Raid on Boulogne

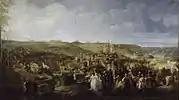
The French invasion army encamped around Boulogne during Napoleon's visit in August

Napoleon had marked out the Channel port of Boulogne as one of the main embarkation points for his "Armée de l'Angleterre". Preparations for an invasion flotilla to carry French troops across the Channel from a number of ports had been underway since the late 1790s, but had been temporarily shelved by the Peace of Amiens. The resumption of hostilities resulted in the gathering of forces outside Boulogne, the construction of large military camps and the fortification of port in preparation for the assembling of the invasion flotilla. Napoleon himself visited the town on 16 August 1804 to review the troops and present medals. The Royal Navy was the main obstacle to a successful invasion, but Napoleon declared that his fleet need only be "masters of the Channel for six hours, and we shall be masters of the world." Meanwhile, British land-based defences were under-prepared and ill-equipped to resist an invasion force numbering upwards of 100,000 men. Unless the French invasion fleet could be destroyed either in port or at sea, it was doubtful that the south of the country could be held in the immediate aftermath of a landing and advance on London. Though the intended departure points were known and were being closely blockaded by the Royal Navy, First Lord of the Admiralty Lord Melville was short of ships. If a combined Franco-Spanish fleet were to force the Navy from its station for even a short while, the French invasion force might succeed in crossing unmolested.